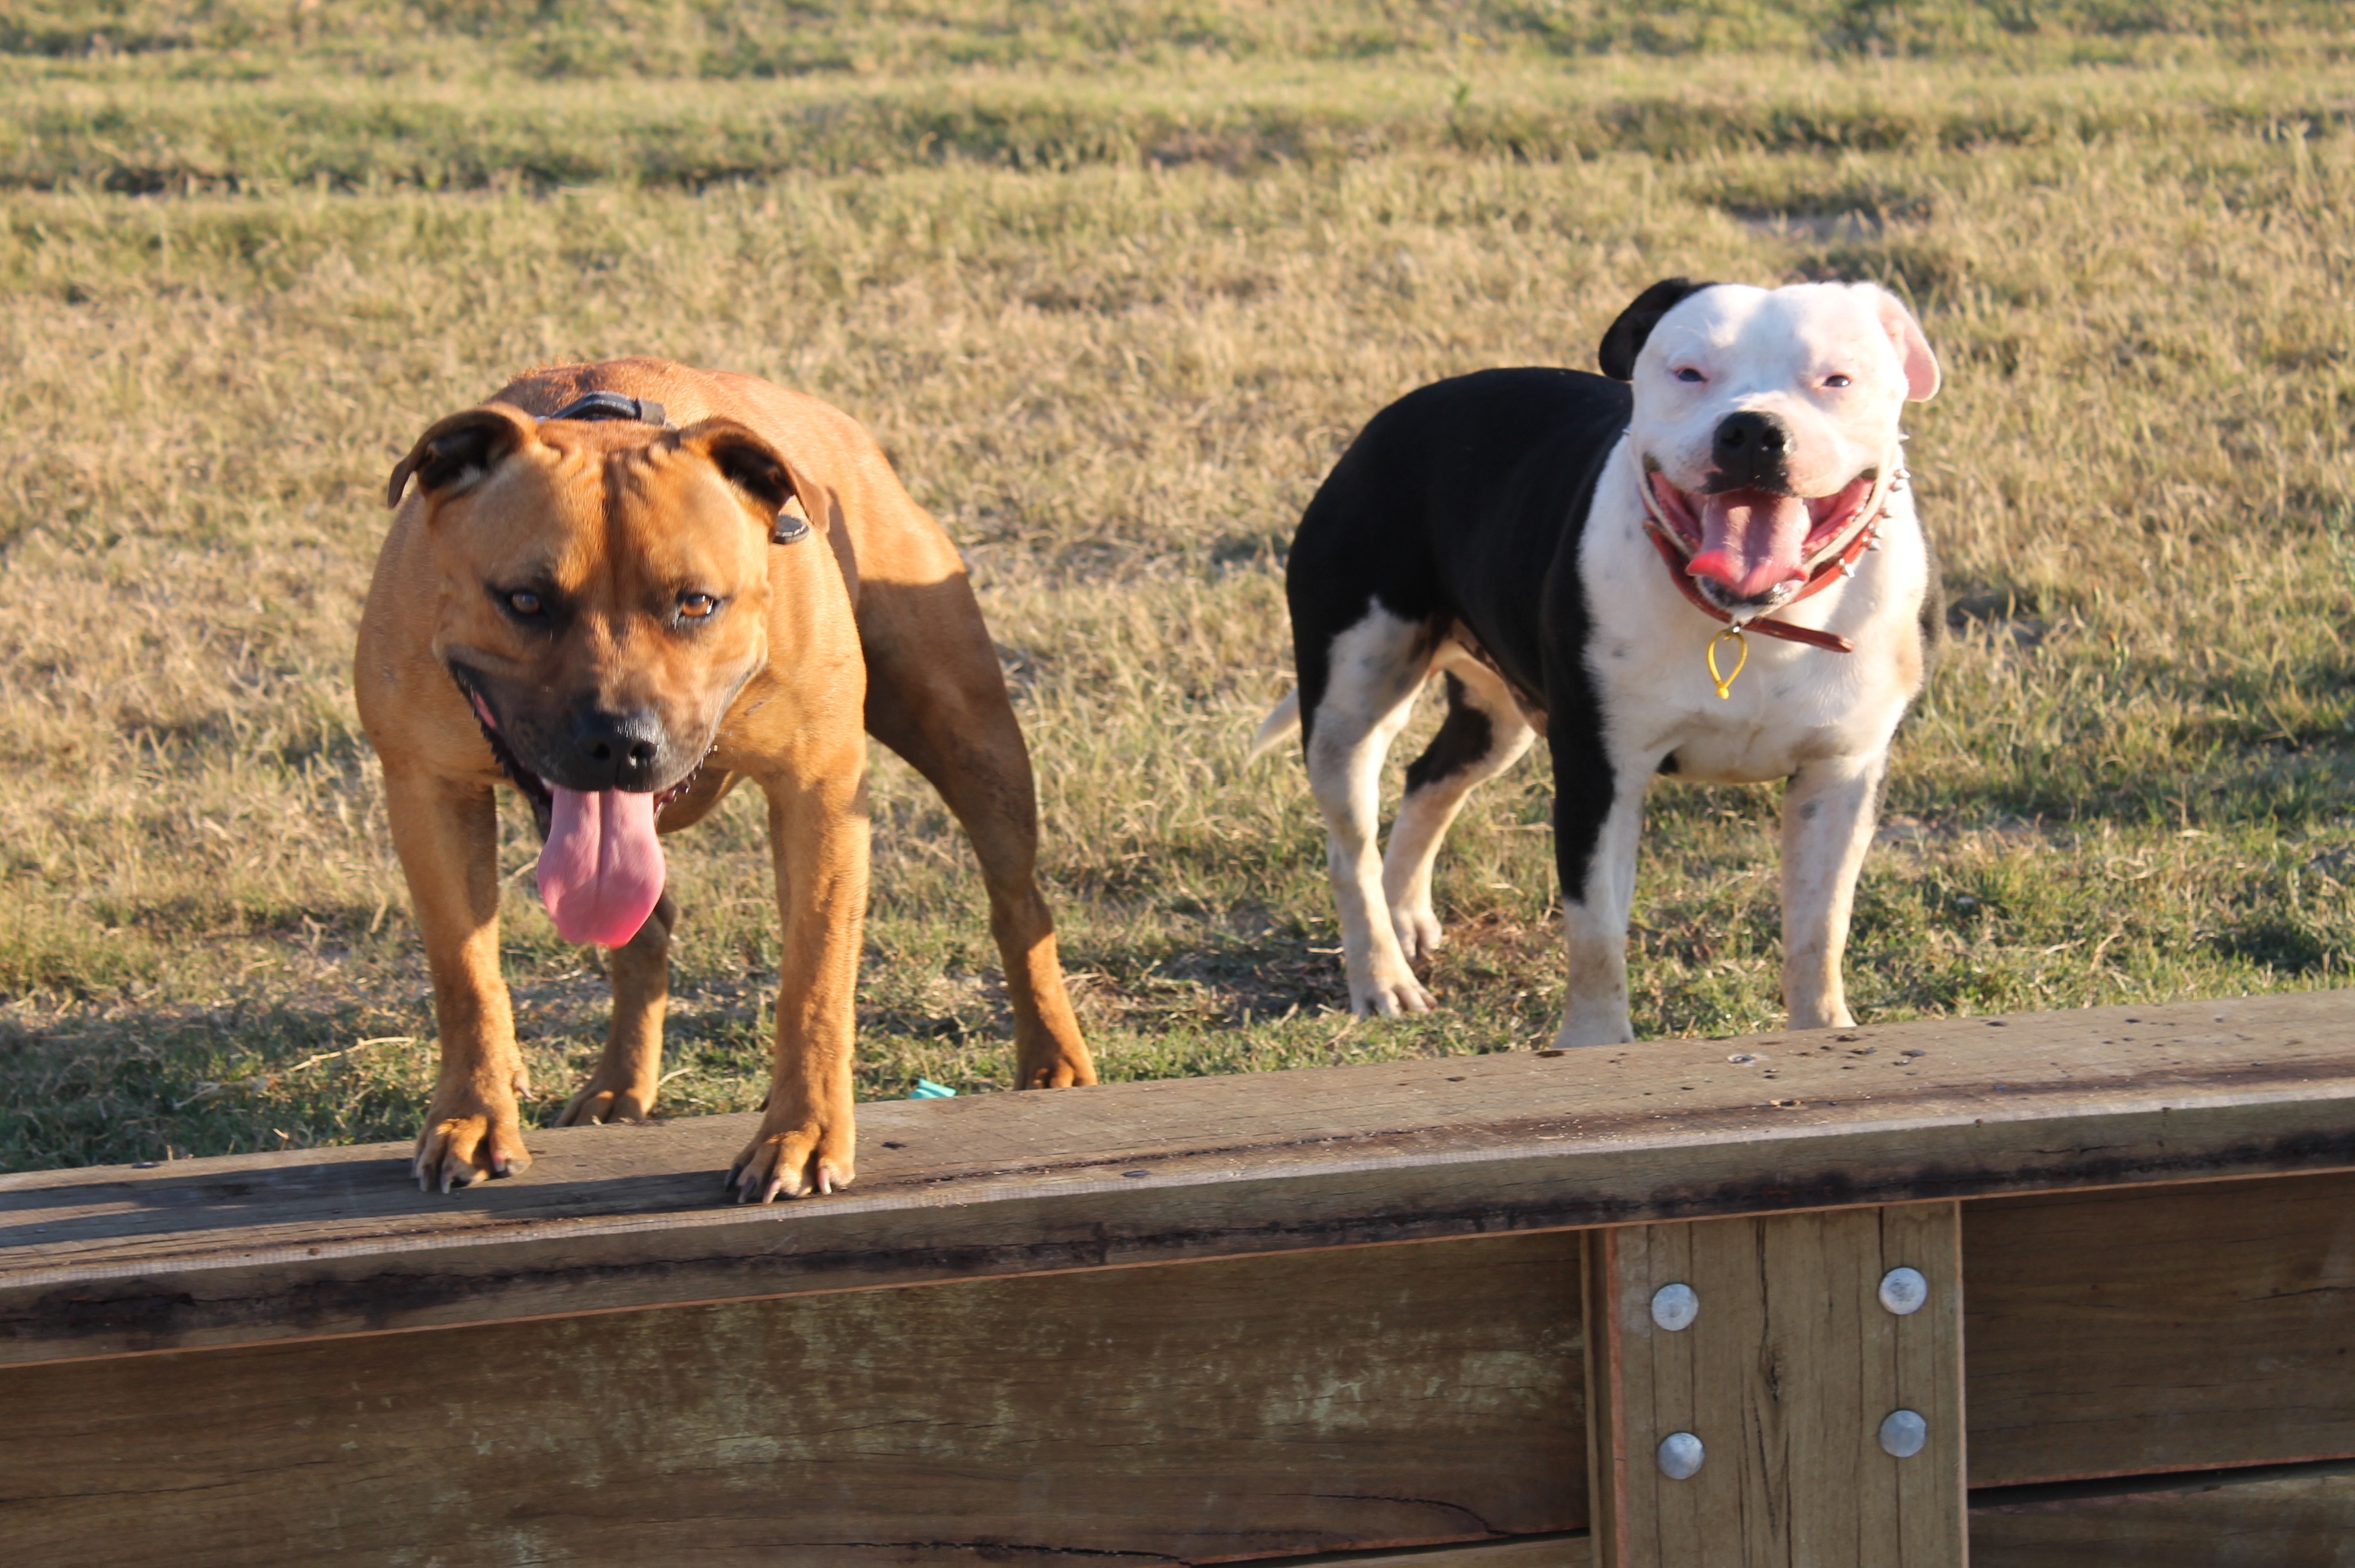
black and white, dog, red, mammal, vertebrate, dog like mammal, animal sports, english staffordshire bullterrier